Peter Paul Rubens

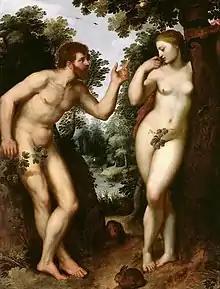
"Adam and Eve", early work, c. 1599

Jan Rubens became in 1570 the legal adviser of Anna of Saxony, the second wife of William I of Orange who at the time lived in Cologne. She later moved to Siegen about 90 kilometres from Cologne. Jan Rubens would visit her there while his family remained in Cologne. He had an affair with Anna of Saxony, which resulted in a pregnancy in 1571. Rubens was imprisoned in Dillenburg Castle and under threat of execution for his transgression. The illegitimate daughter, Christina of Dietz, was born on 22 August 1571.